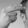
ASL letter: H